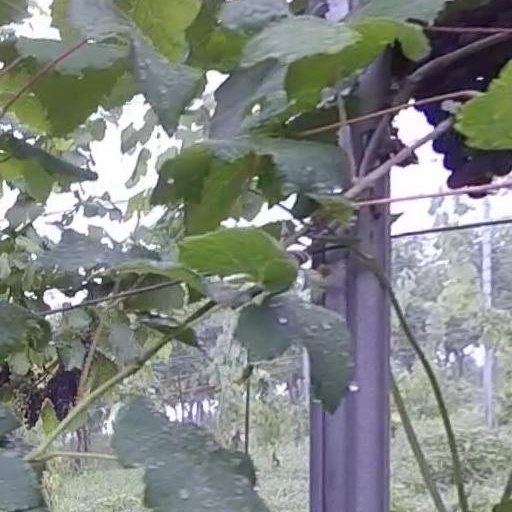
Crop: grape